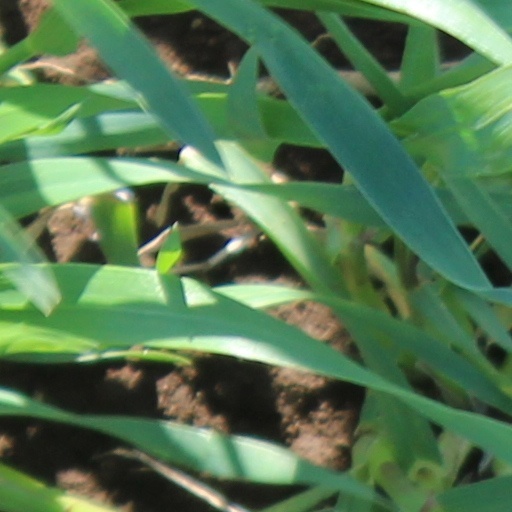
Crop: wheat